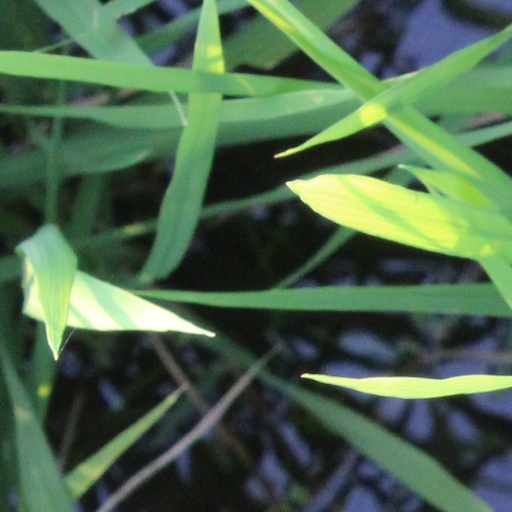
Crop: rice